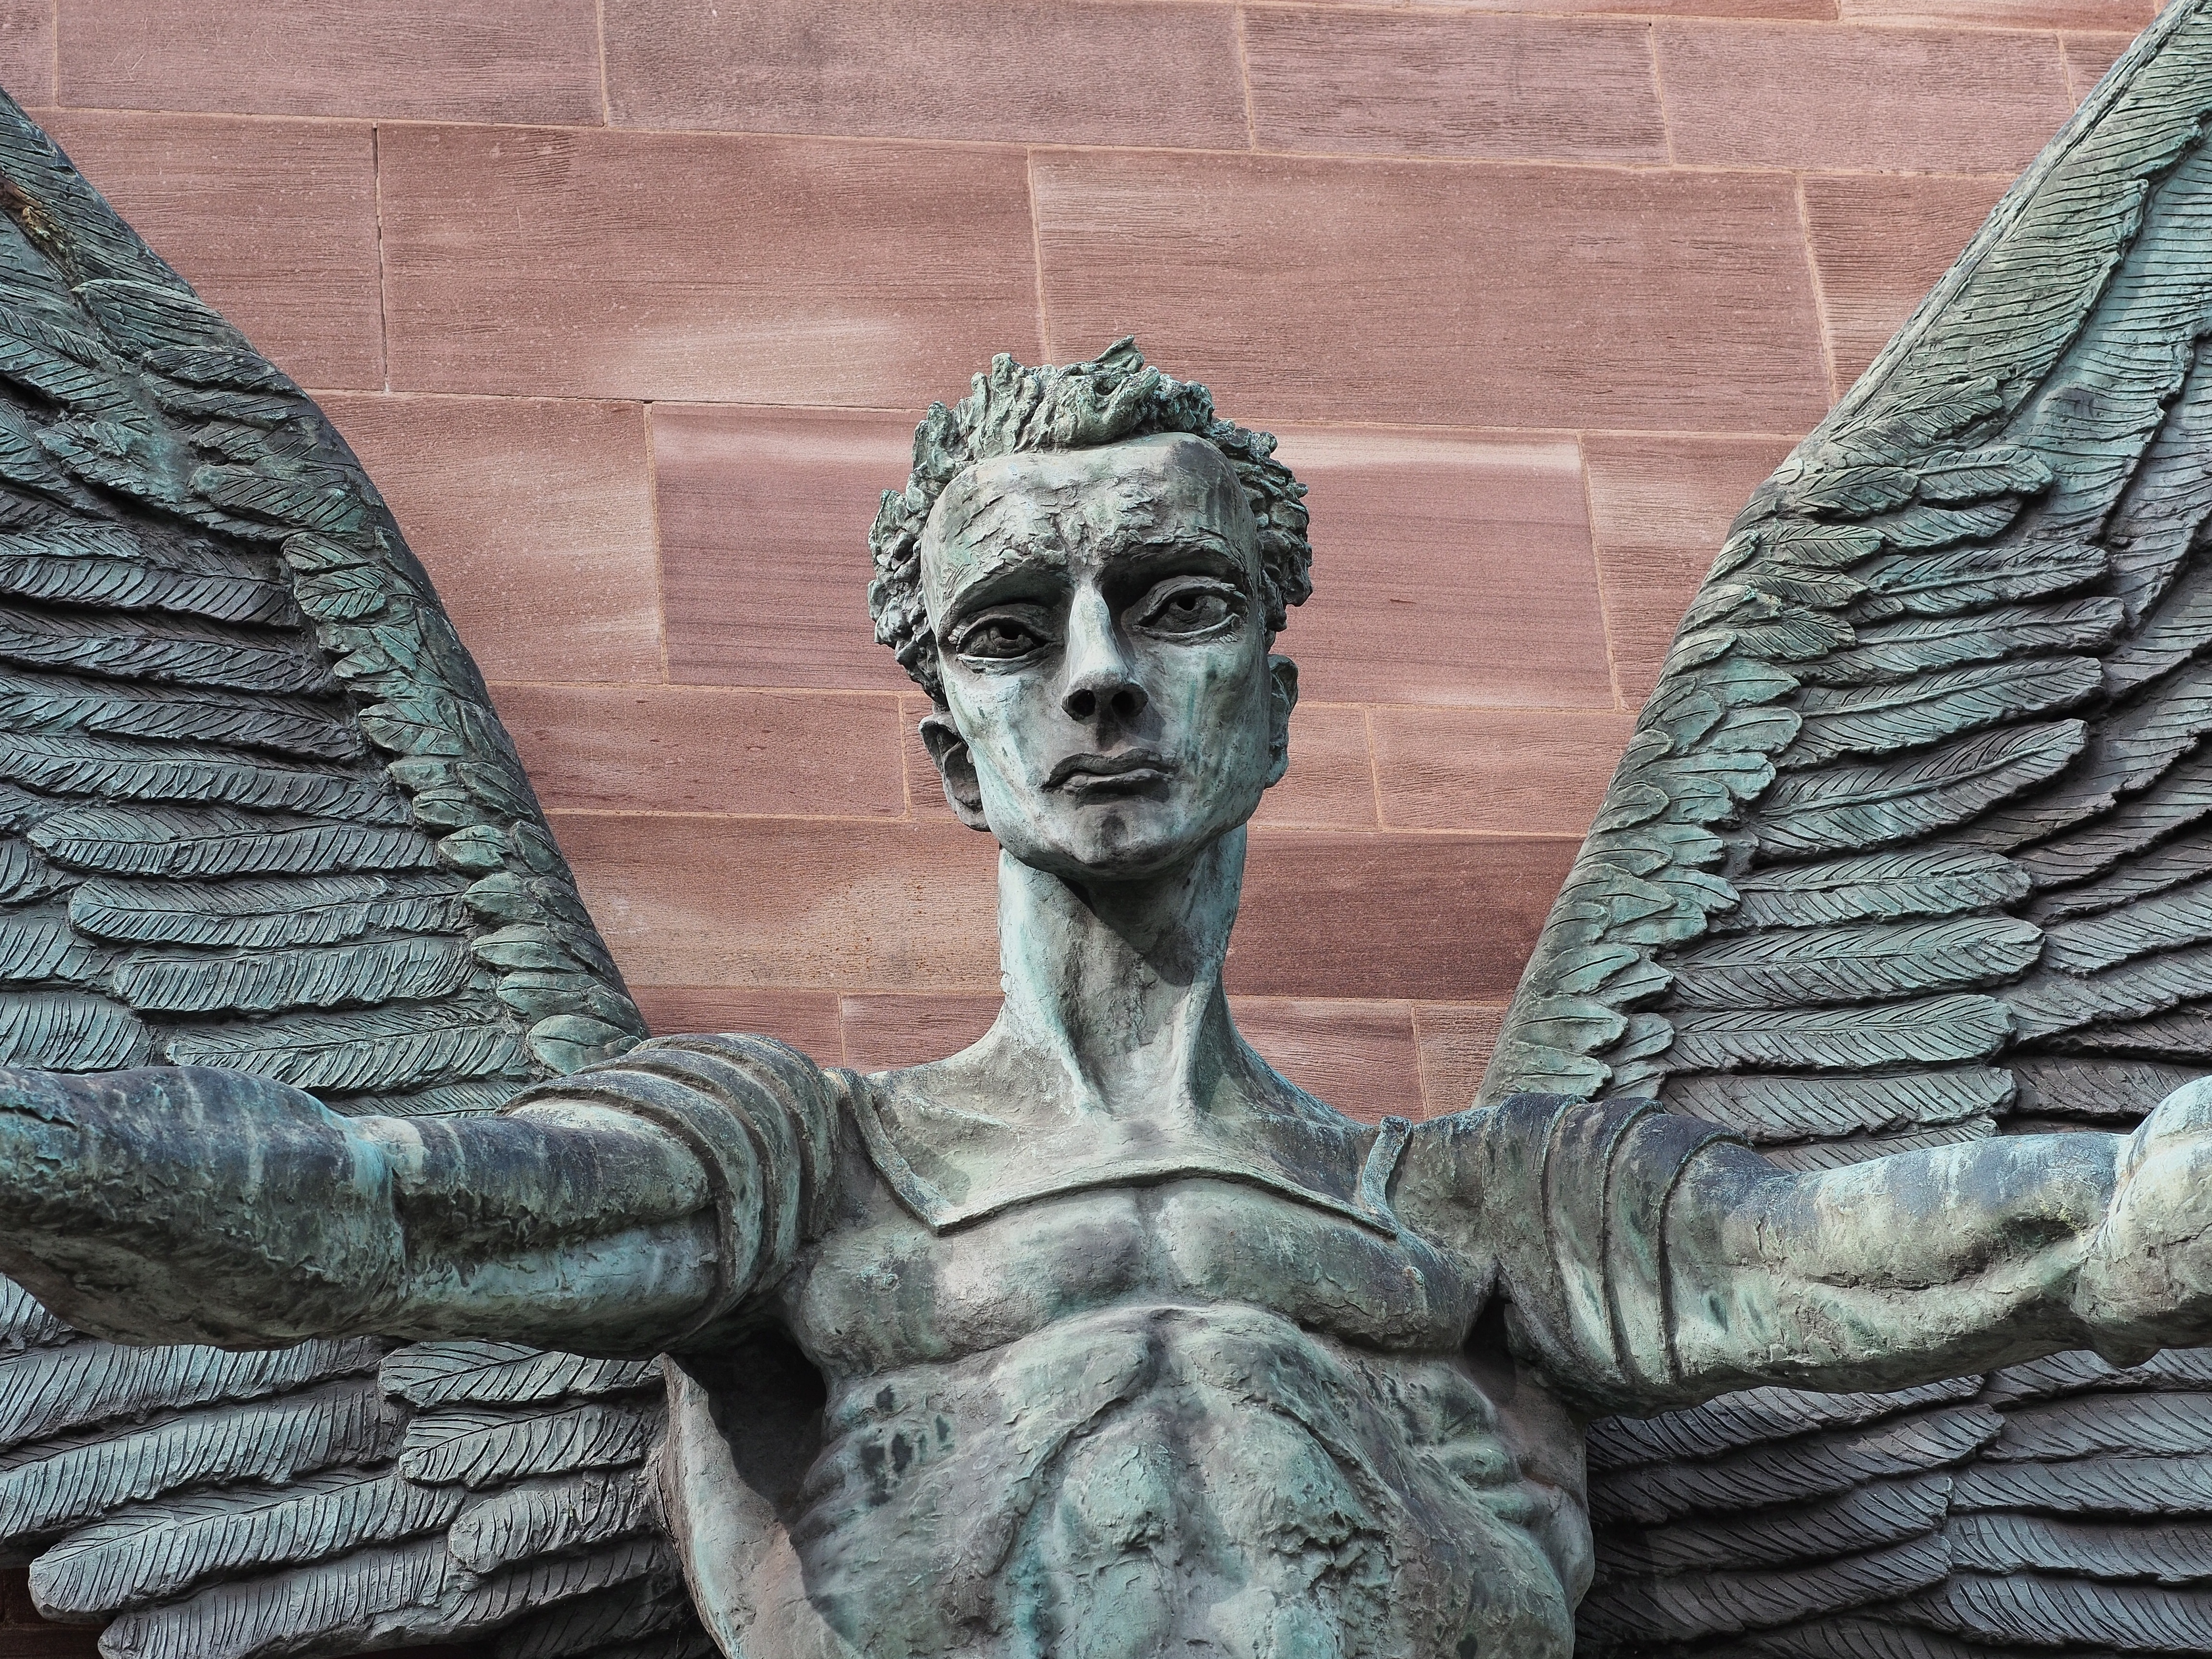
wing, monument, statue, embrace, sculpture, angel, art, temple, saint, michael, bronze, carving, victory, archangel, stone carving, epstein, coventry cathedral, ancient history